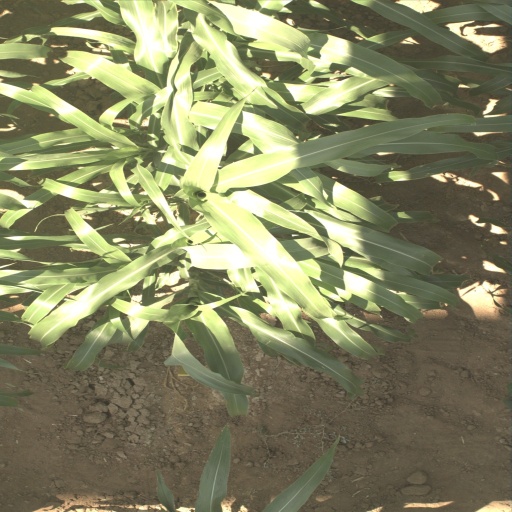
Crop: sorghum